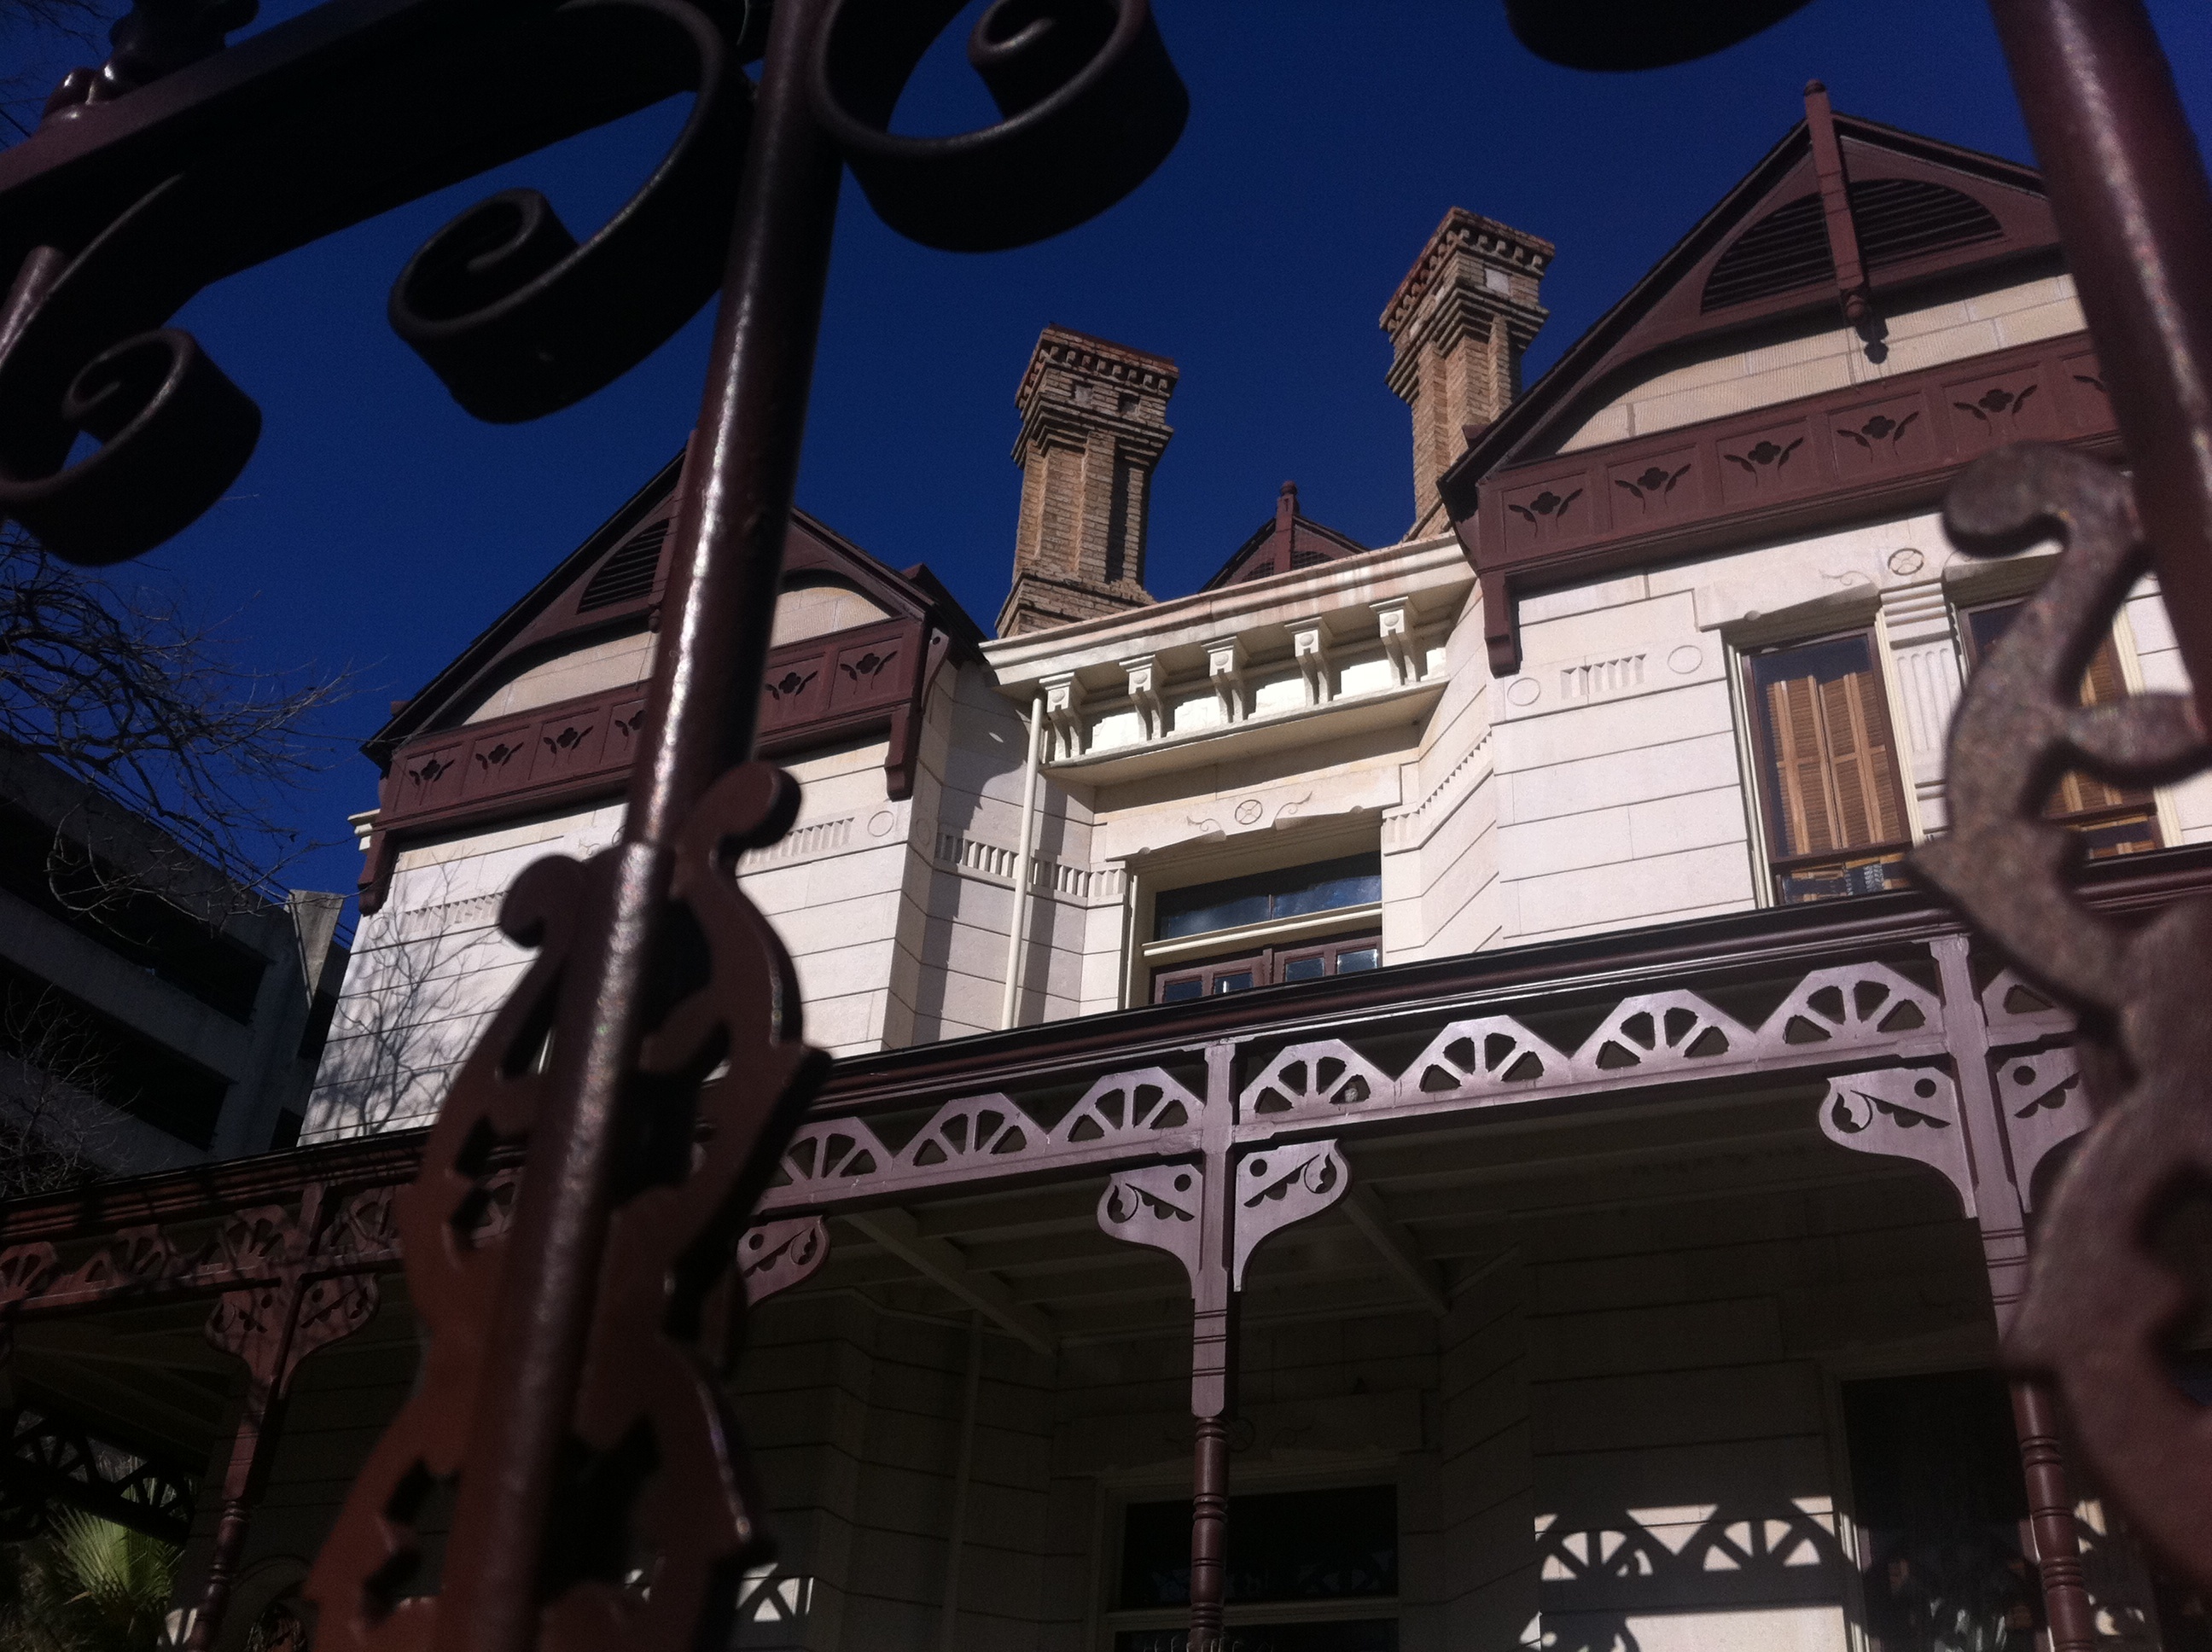
architecture, sky, building, city, landmark, facade